Estudantes

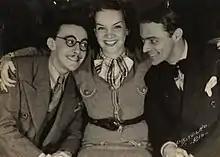
Mesquitinha (left) with Carmen Miranda and Barbosa Júnior in "Estudantes".

Estudantes is a 1935 Brazilian musical comedy film directed by Wallace Downey and starring Carmen Miranda, Barbosa Júnior, Mesquitinha, and Mário Reis.